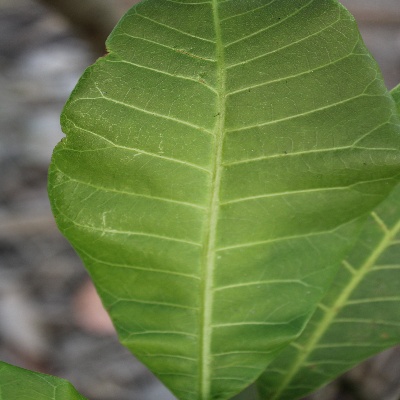
Crop: Cashew
Condition: healthy